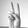
ASL letter: V